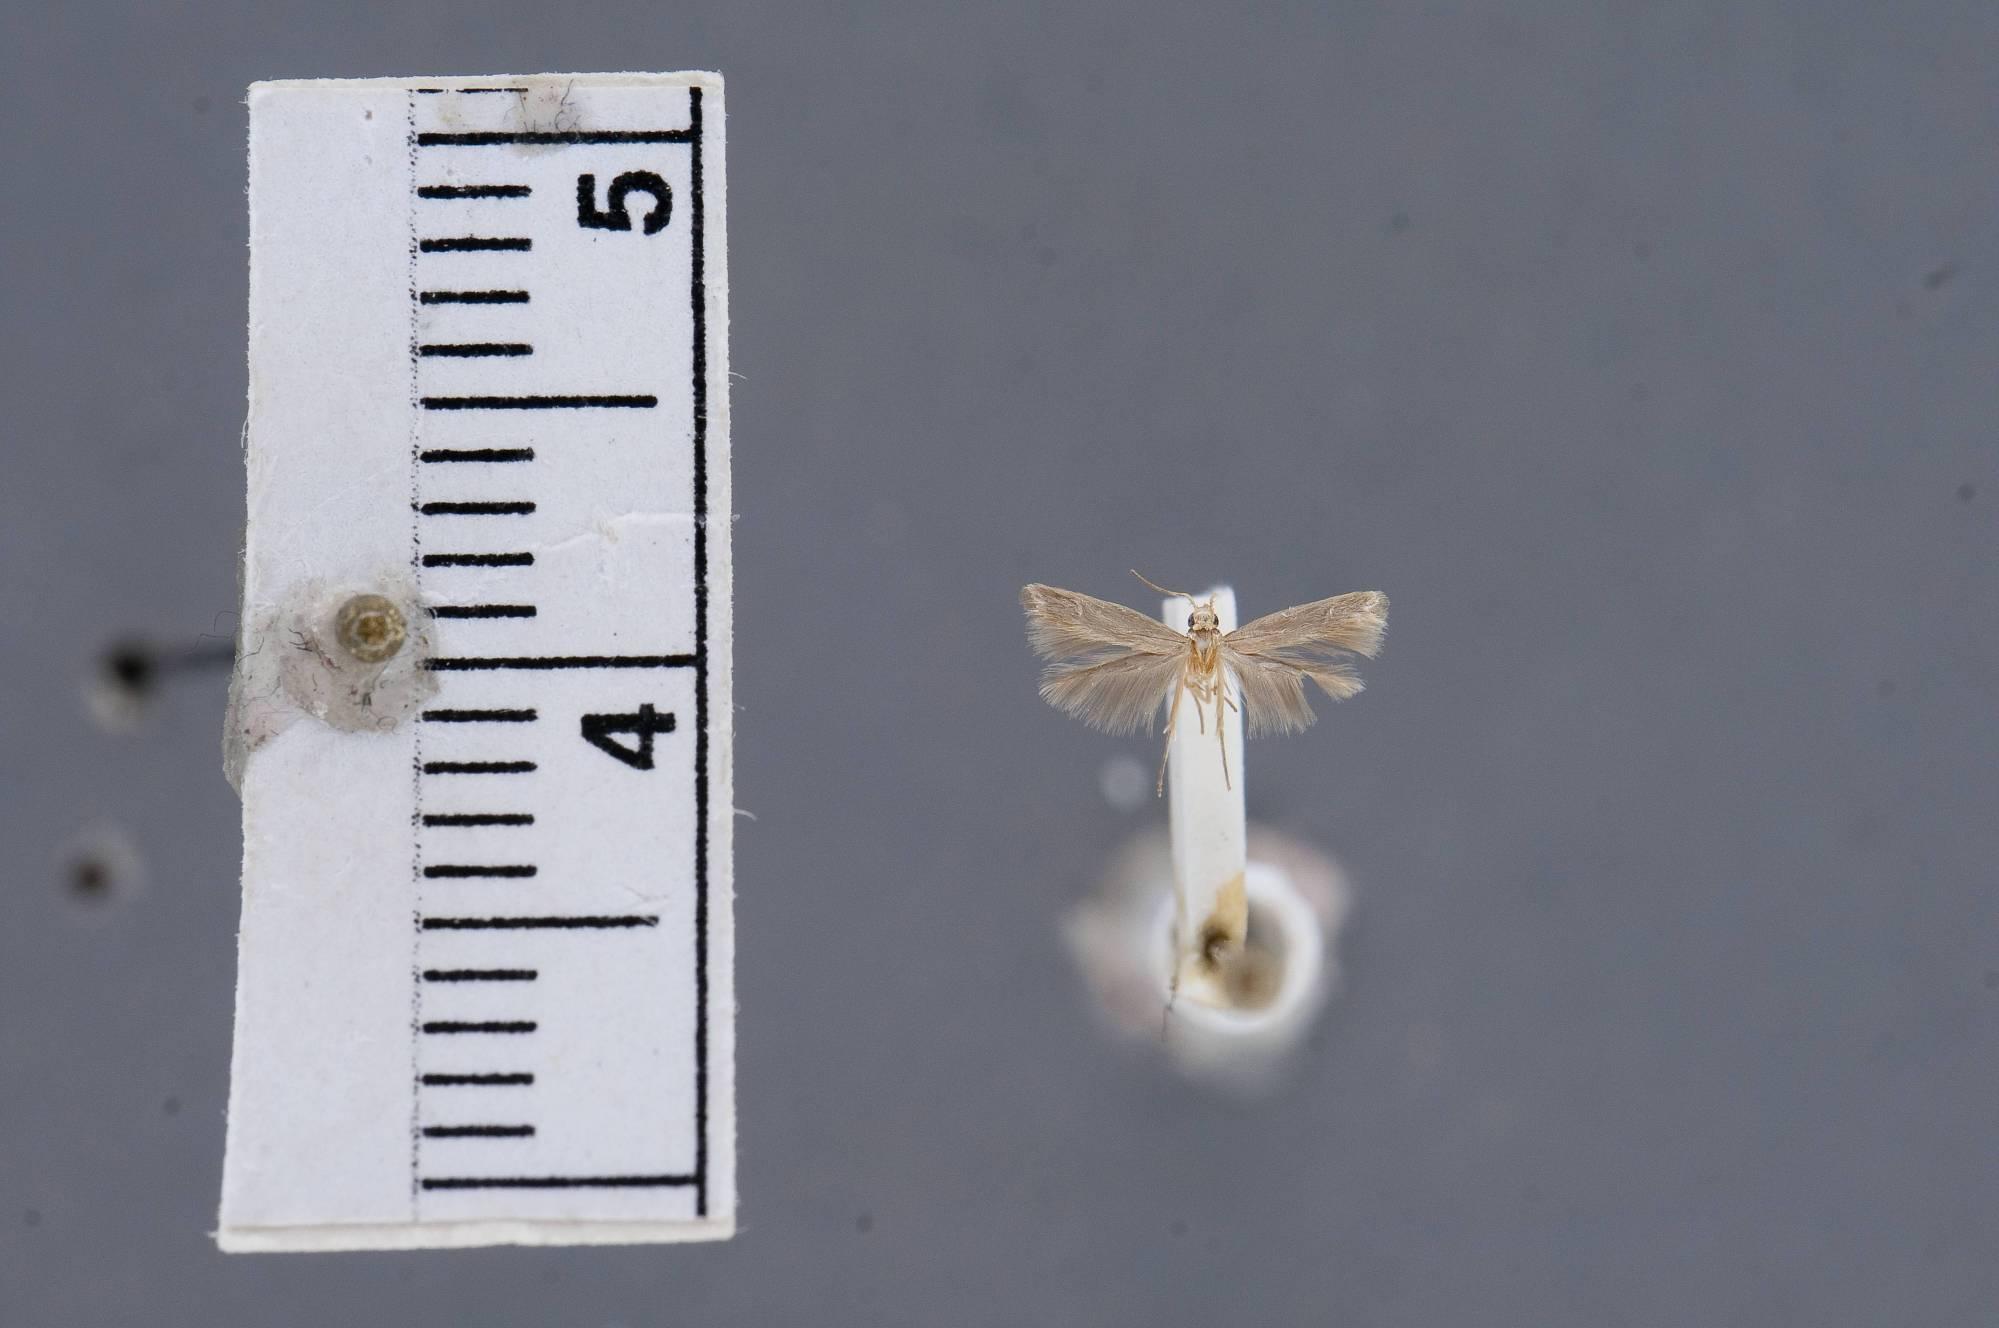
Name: Asymphorodes lucidus
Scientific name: Asymphorodes lucidus Clarke, 1986
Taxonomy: Animalia, Arthropoda, Insecta, Lepidoptera, Glossata, Cosmopterigidae, Cosmopteriginae
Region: J. F. Clarke
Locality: Hiva Oa, Atuona, Marquesas Islands, French Polynesia, France
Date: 29 Feb 1968